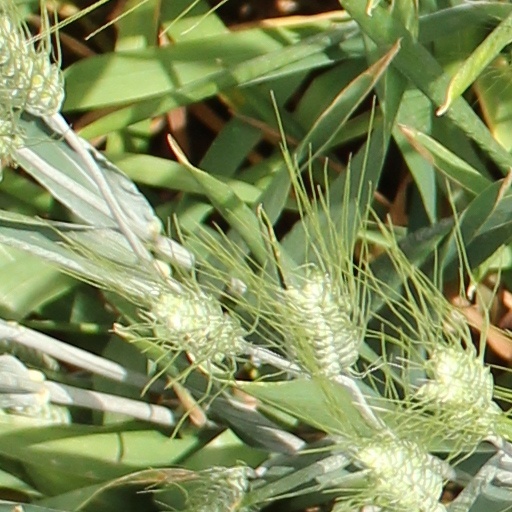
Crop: wheat